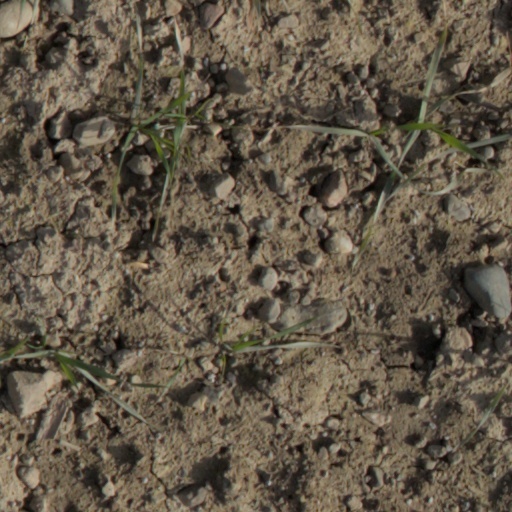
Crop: wheat